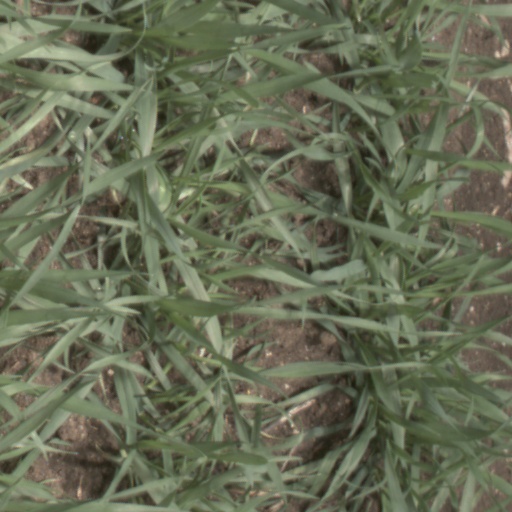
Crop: wheat